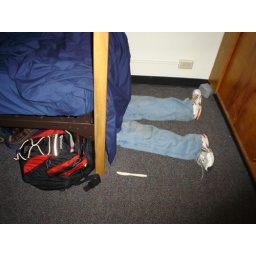
There was this guy under my bed for hours! Nah, thats just stuffed pants and shoes.